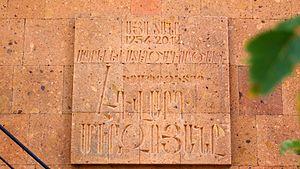
Edvard Mikhaeli Mirzoyan est un compositeur arménien né le 12 mai 1921 dans la ville de Gori en Géorgie, et mort le 5 octobre 2012.